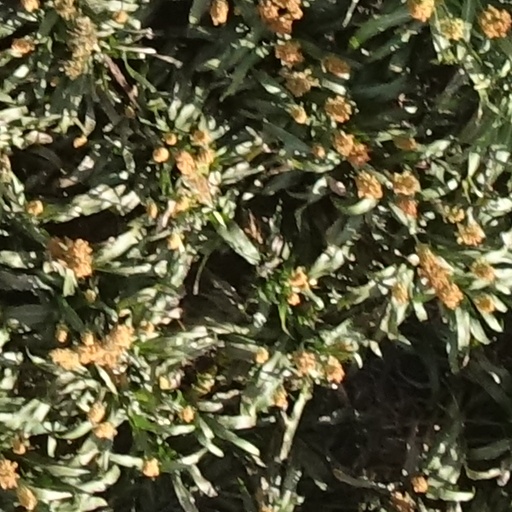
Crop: sorghum